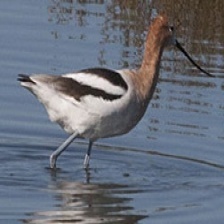
Species: AMERICAN AVOCET
Scientific name: PSITTACULA EUPATRIA